New Theatre (Plzeň)

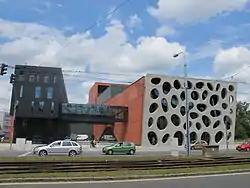
New Theatre in Plzeň

The New Theatre in Plzeň is a Czech theatre. Construction of the venue cost 880 million CZK. The first performance at the New Theatre was "The Bartered Bride" from Bedřich Smetana.